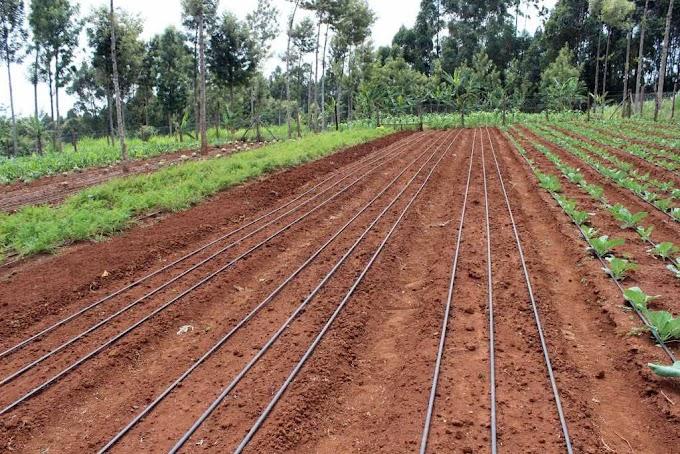
Sehemu ya wazi yenye shamba kubwa lenye mfumo wa umwagiliaji na huku shamba hilo, sehemu ya katikati likiwa limelimwa na kufungwa mipira yenye rangi nyeusi katika matuta na kando kukiwa na matuta yaliyopandwa tayari mimea ya kijani, na shamba hilo likiwa limezungukwa na miti mirefu ya kijani.